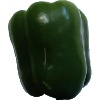
Label: Pepper Green 1